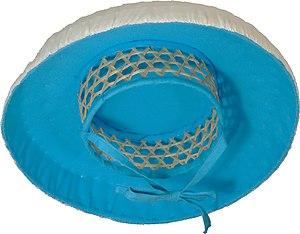
Le Salako est un chapeau traditionnellement porté par les anciens pêcheurs saintois et encore fabriqué artisanalement à Terre-de-Bas. Dans les boutiques de souvenirs, le tissu «madras» a remplacé les couleurs traditionnelles, présentes ici, sur mon propre salako, fabriqué en 2017.
Le Salako est un chapeau d'origine saintoise. Il est apparu vers la fin du XIXᵉ siècle. Il est fabriqué sur l'île de Terre-de-Bas par quelques derniers artisans qui détiennent encore l'art de sa confection.